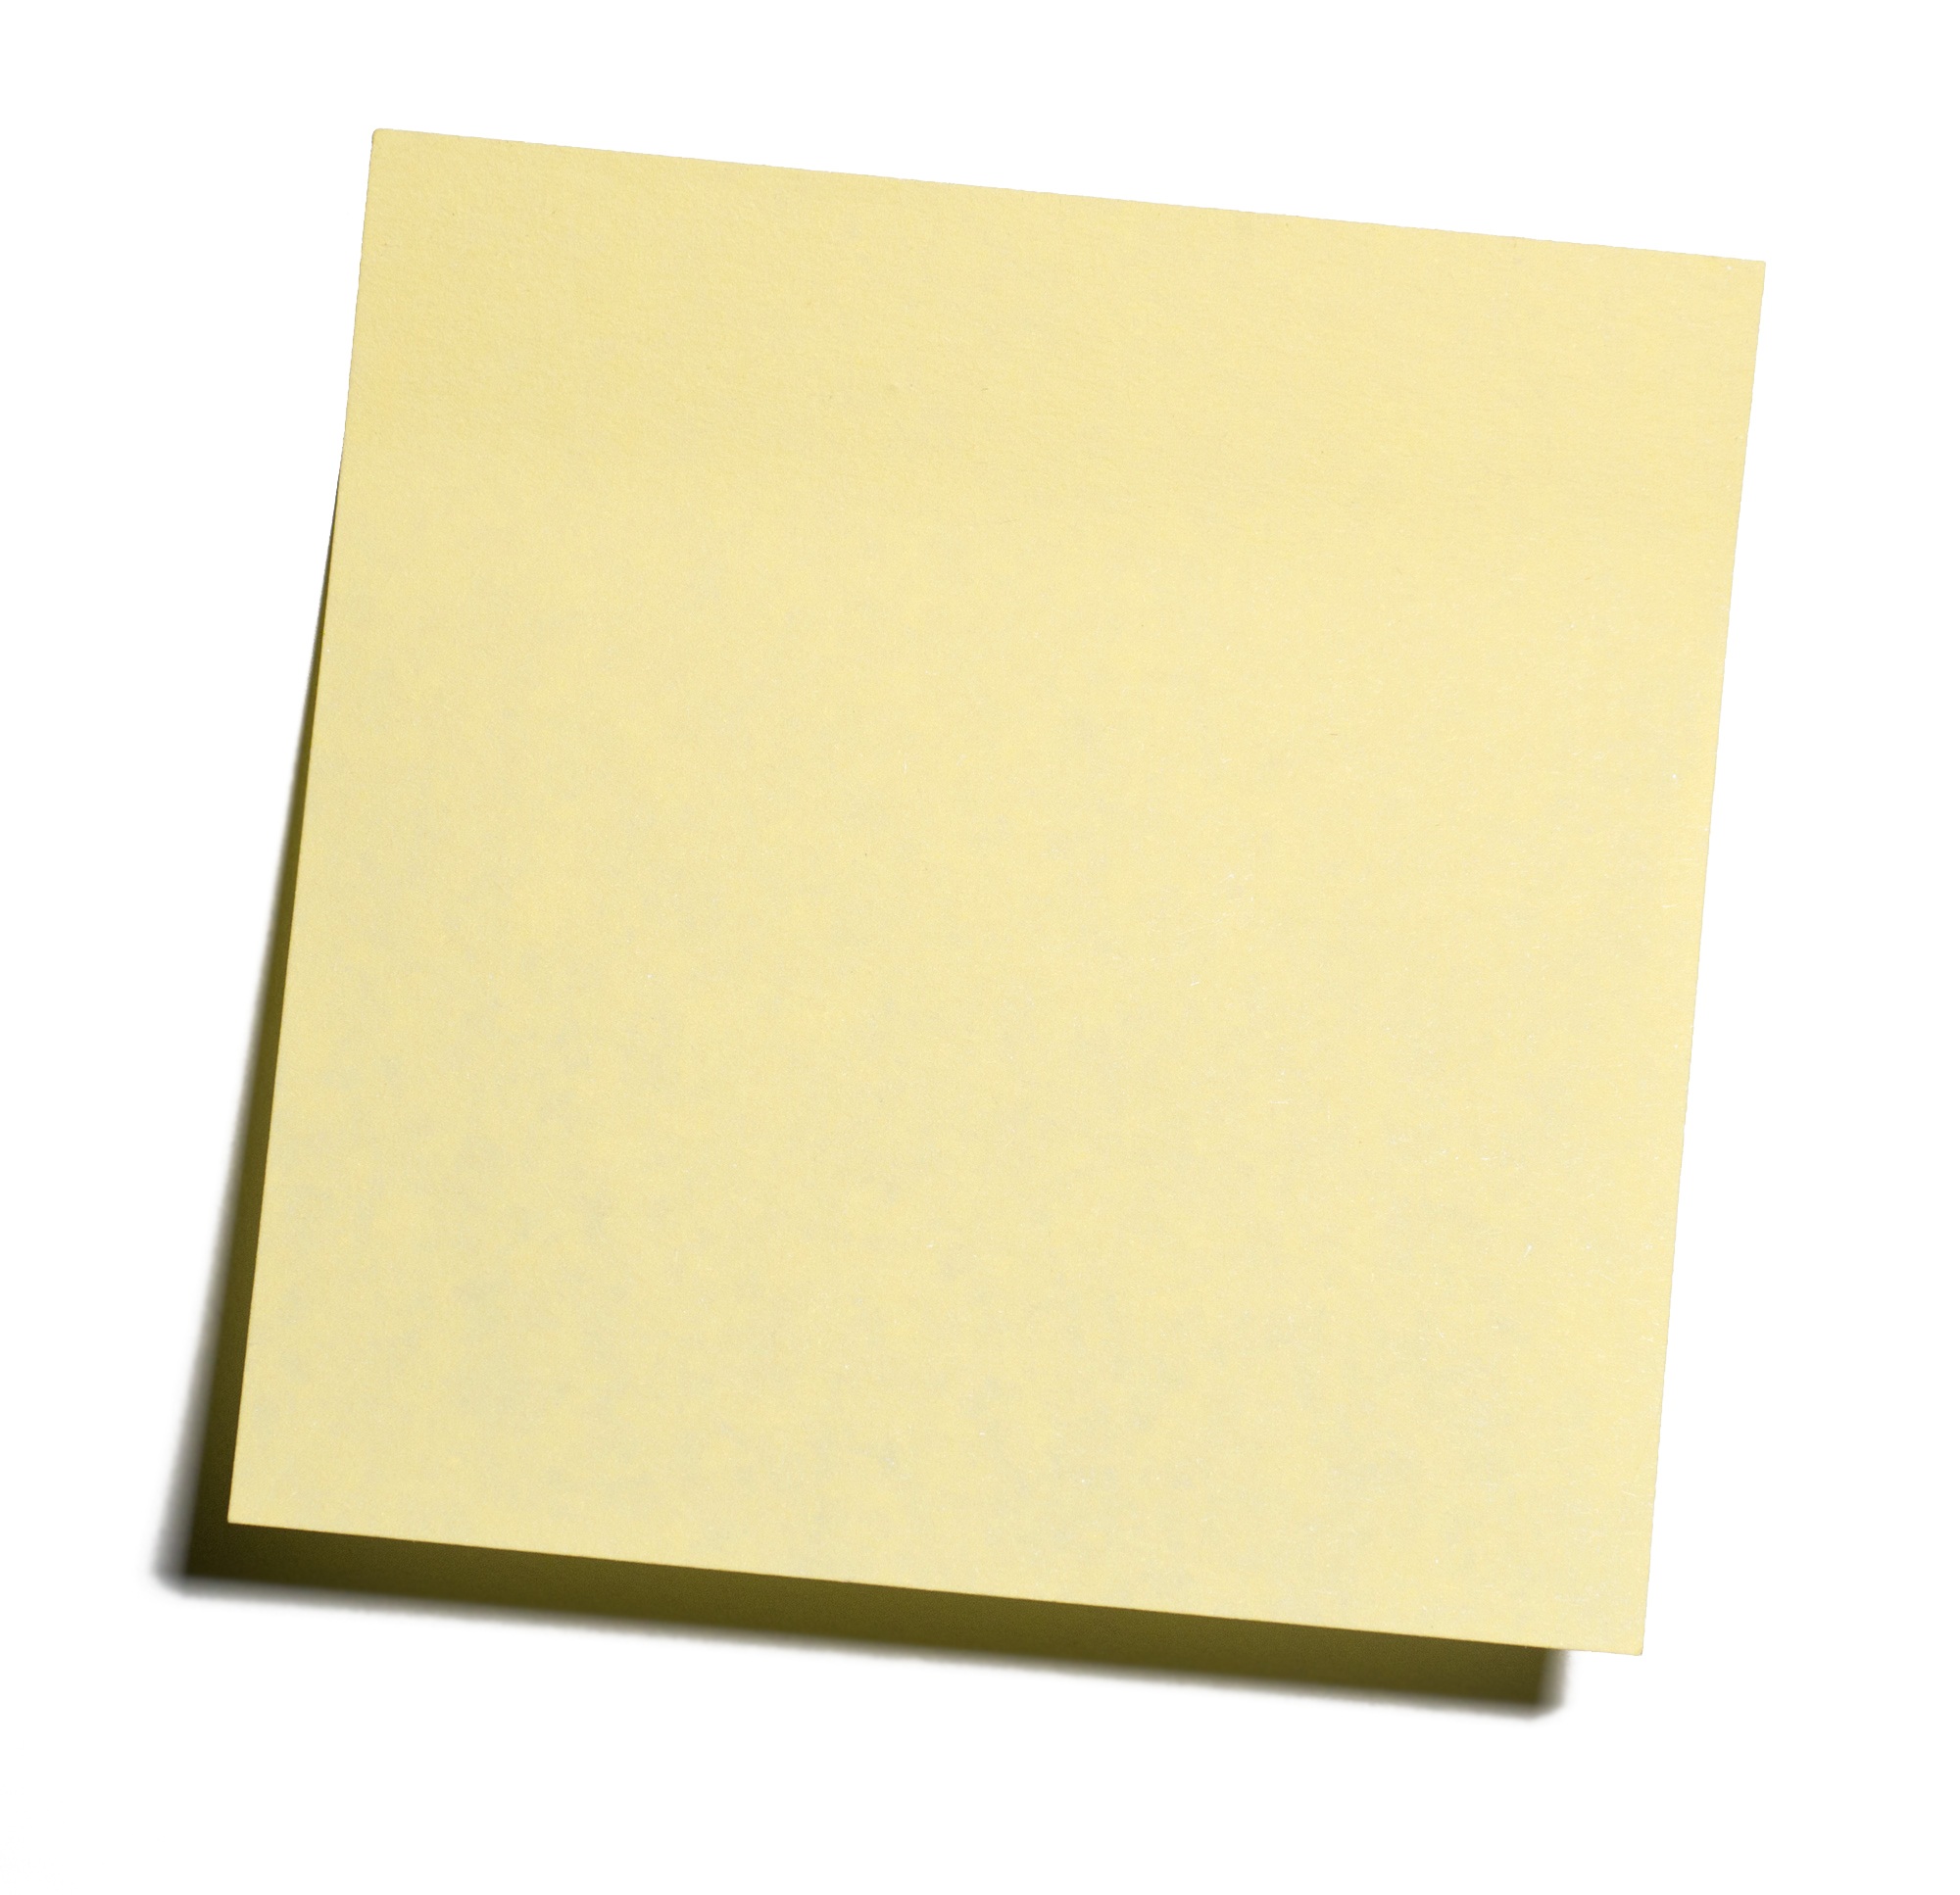
wood, yellow, paper, material, note, rectangle, list, postit, post it, plywood, adhesive note, sticky notes